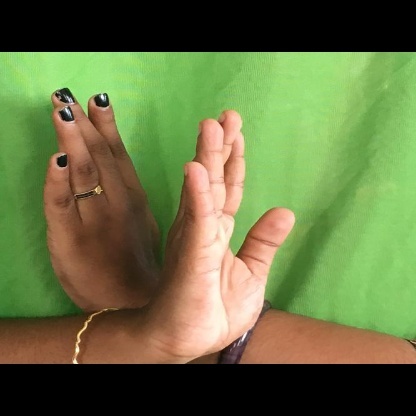
Mudra: Swastikam